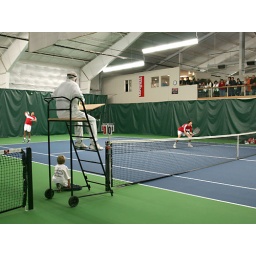
Steve serves it up with Jon while ball boys get the best seat in the house.